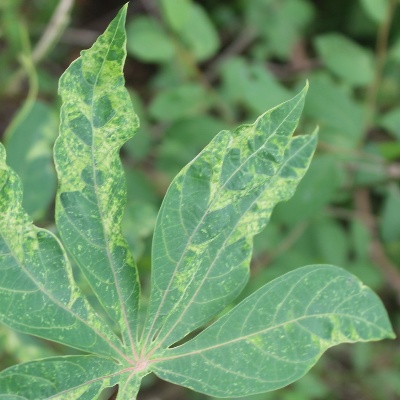
Crop: Cassava
Condition: mosaic